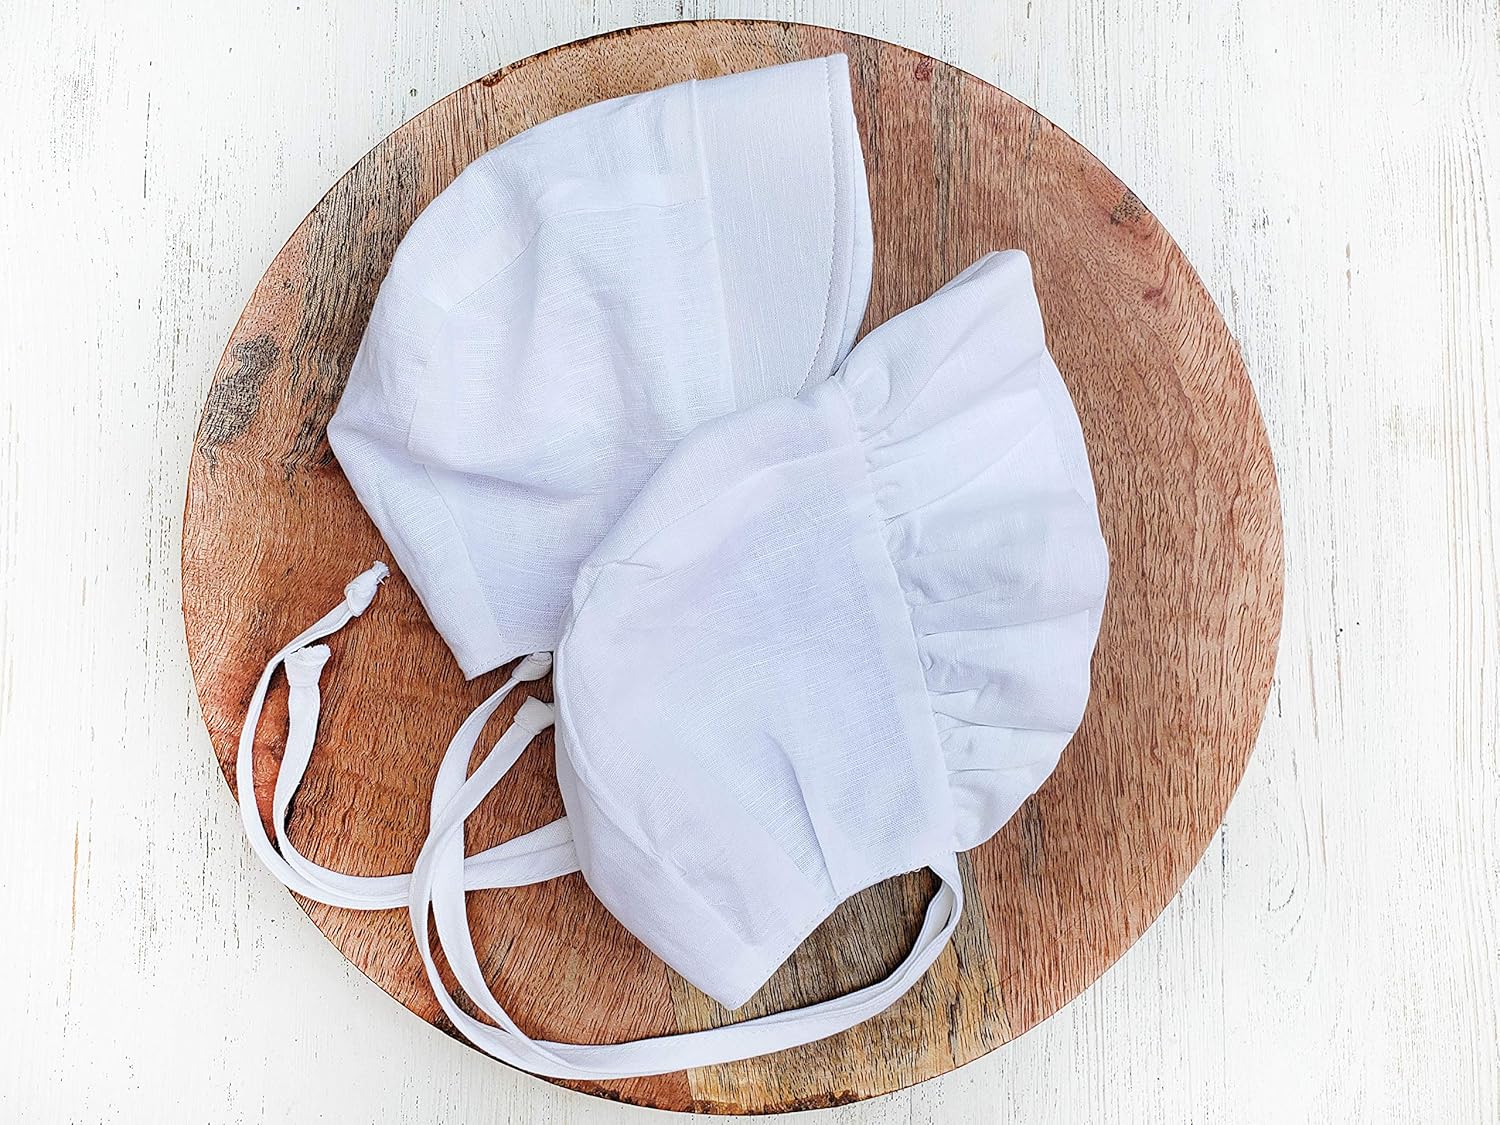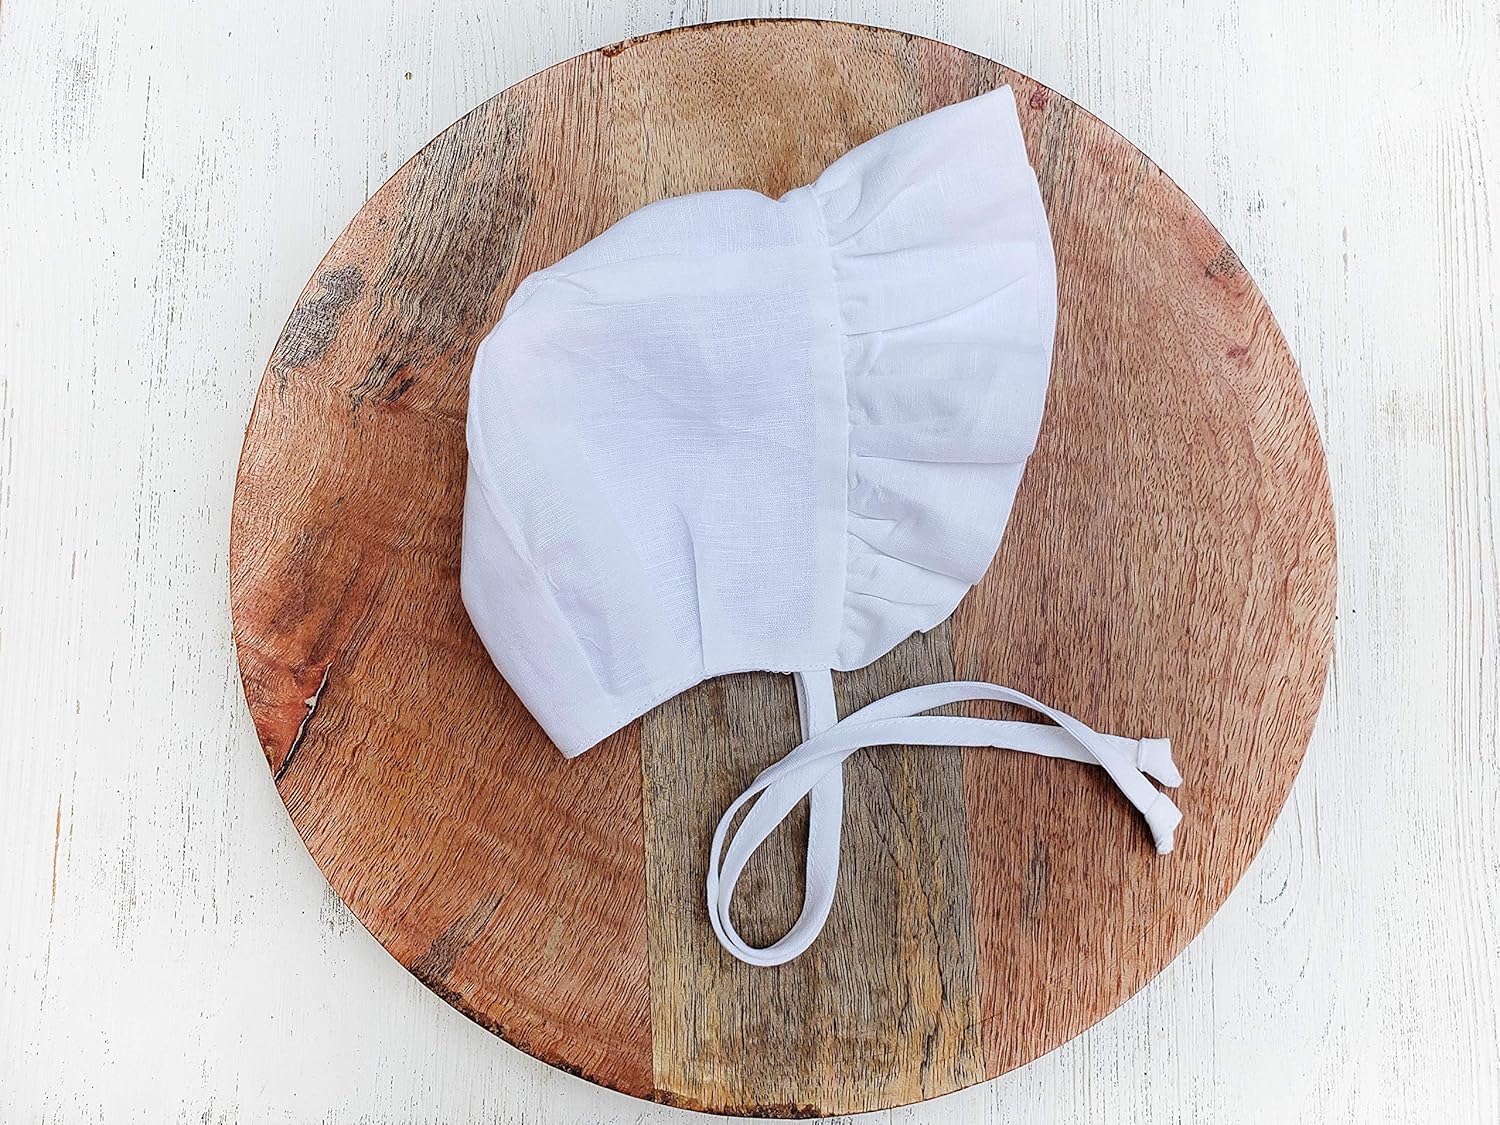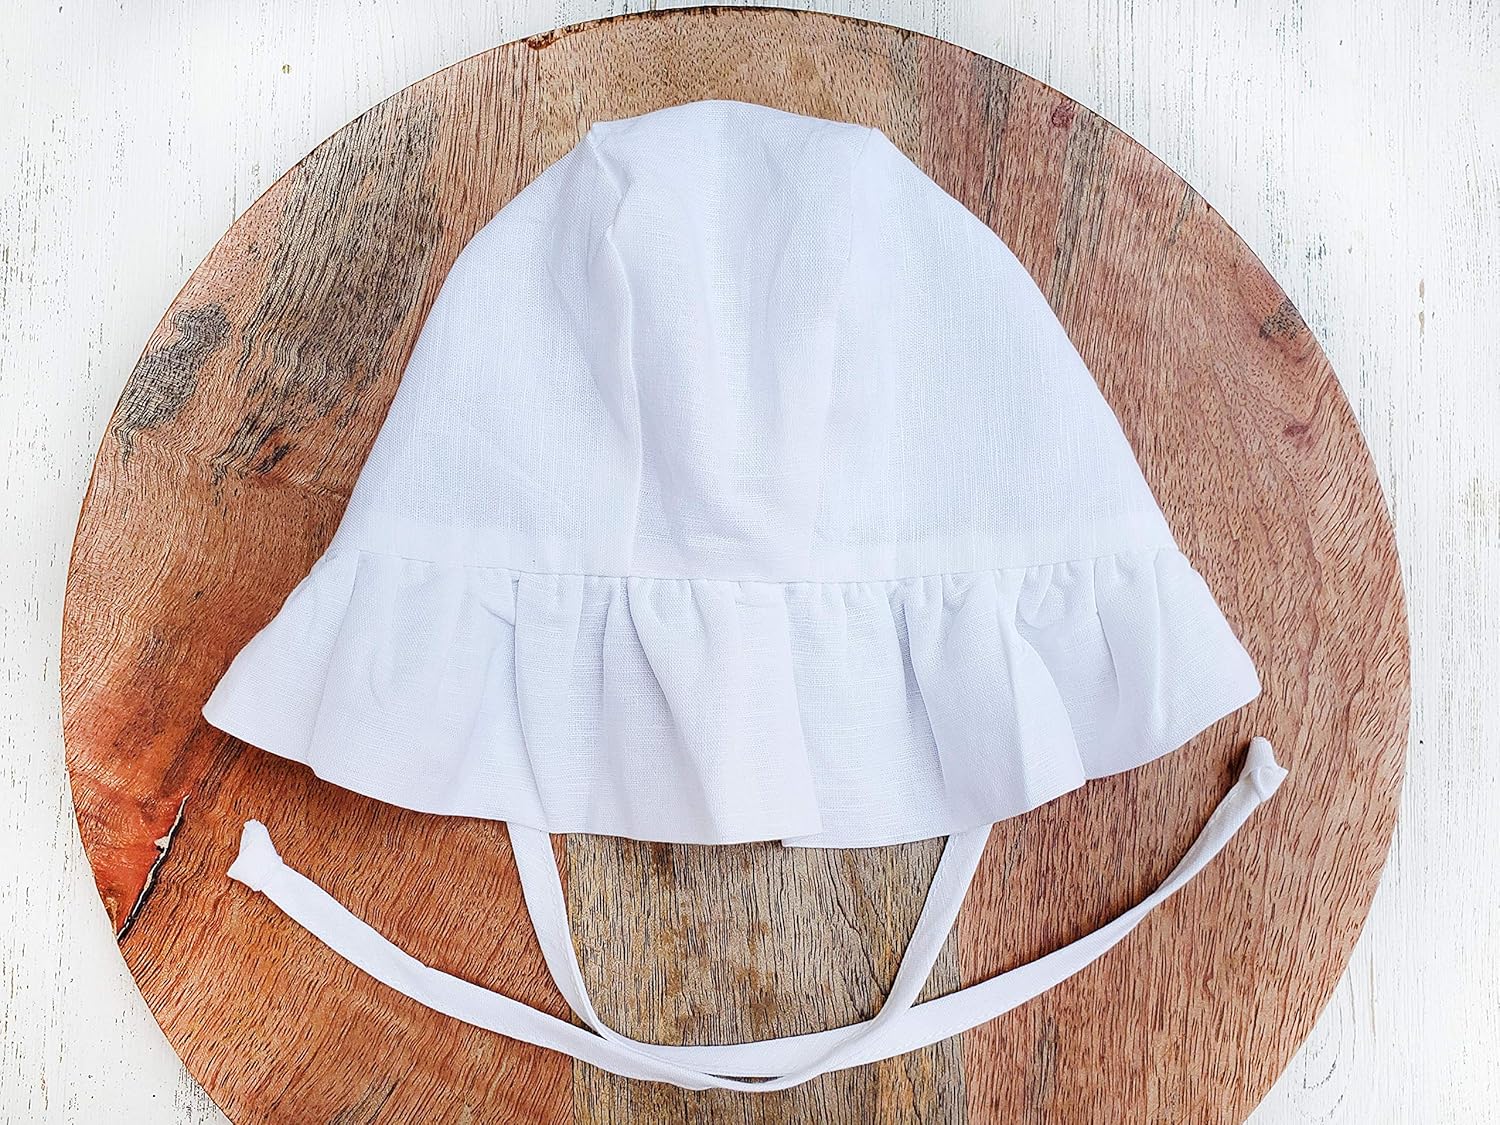
Mali Wear Baby Girl Boy White Bonnet Visor Ruffle Summer Beach Hat Cap Spring Summer Outdoor Bonnet
Category: AMAZON FASHION
Baby Girls Boys Summer Beach Bonnet hat with Visor Light, Breezy and Beautiful Ruffled or Visor Sun beach cap made from 100% Linen-Cotton Blend for baby sun protection and beach wear.  This collection includes 2 styles to suit both genders. From Girls beautiful Ruffled bonnets to Boys Visor bonnets, These hats are the perfect look and style for all summer long plus Spring and Fall! Be sure to Check out our full collection of baby bonnets!! Some colors are seasonal and are limited editions. What's so awesome about our bonnets?! Our bonnet hats are made of 100% Linen/Cotton blend material that are soft practical and comfortable in the sun and in the wind! NO itchy feeling here, just soft natural fabrics!  Linen wears and washes well. We recommend machine washing and hang drying our bonnets. Linen is not a wrinkle free fabric and will need occasional ironing for the perfect look. Our fabric is pre-washed before sewing, we recommend ironing the bonnets before the first wear and photos!!  A little bit about the Makers of Evy Bonnets  We are a small Family Owned and Operated Baby Shop in Charlotte NC. Our little Children's shop creates Quality Modern Rustic Designs and Healthy Alternative Children's Toys and Textiles. Our Mission is to Present Parents with Natural Sustainable Montessori Learning Toys and High Quality handcrafted accessories and textiles. We love creating Products with Purpose.
Features: Girls or Boys Summer Beach Bonnet Hat! - White, Light Weight, Breezy head protection for babies newborn through 3 years old. | 100%Linen -Cotten Blend Fabric. No Itchy hat! We only use soft Comfy fabrics! | Rustic Barn Edition- Designed to have a handmade French Country Vintage Bonnet appearance! | The Perfect bonnet for your vacation! Beautiful and stylish for your memorable photos and perfect for Sun and Heat Protection. | Family Owned and Operated Small Shop in Charlotte NC